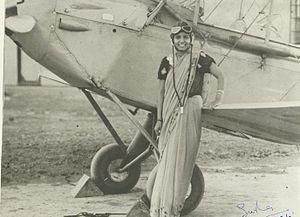
Sarla Thakral, née en 1914 à New-Delhi et morte le 15 mars 2008, est la première femme indienne à piloter un aéronef